1966 World Rowing Championships

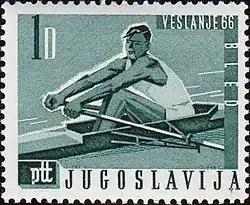
Yugoslav stamp dedicated to the 1966 World Rowing Championships

The 1966 World Rowing Championships was the second time that world championships in rowing were held. The regatta was held from 8 to 11 September at Lake Bled in Bled, Slovenia, Yugoslavia. There were 613 rowers from 32 countries who competed in the seven Olympic boat classes. Marketing and advertising for the event were handled by Cesar Lüthi.